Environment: real
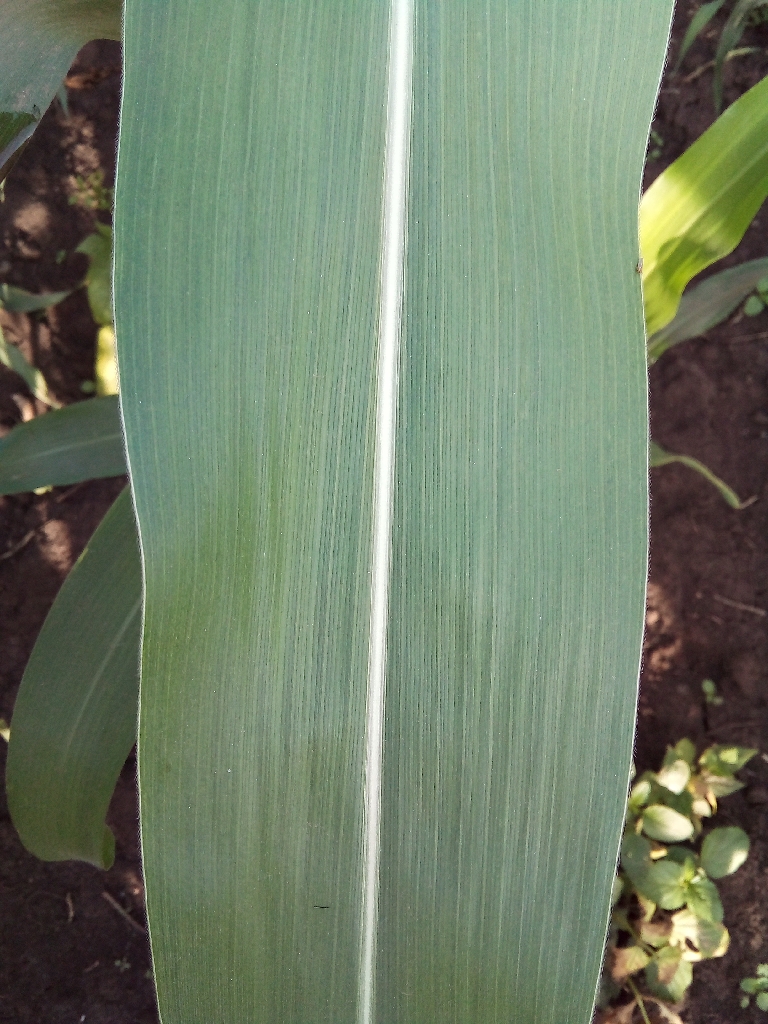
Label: healthy